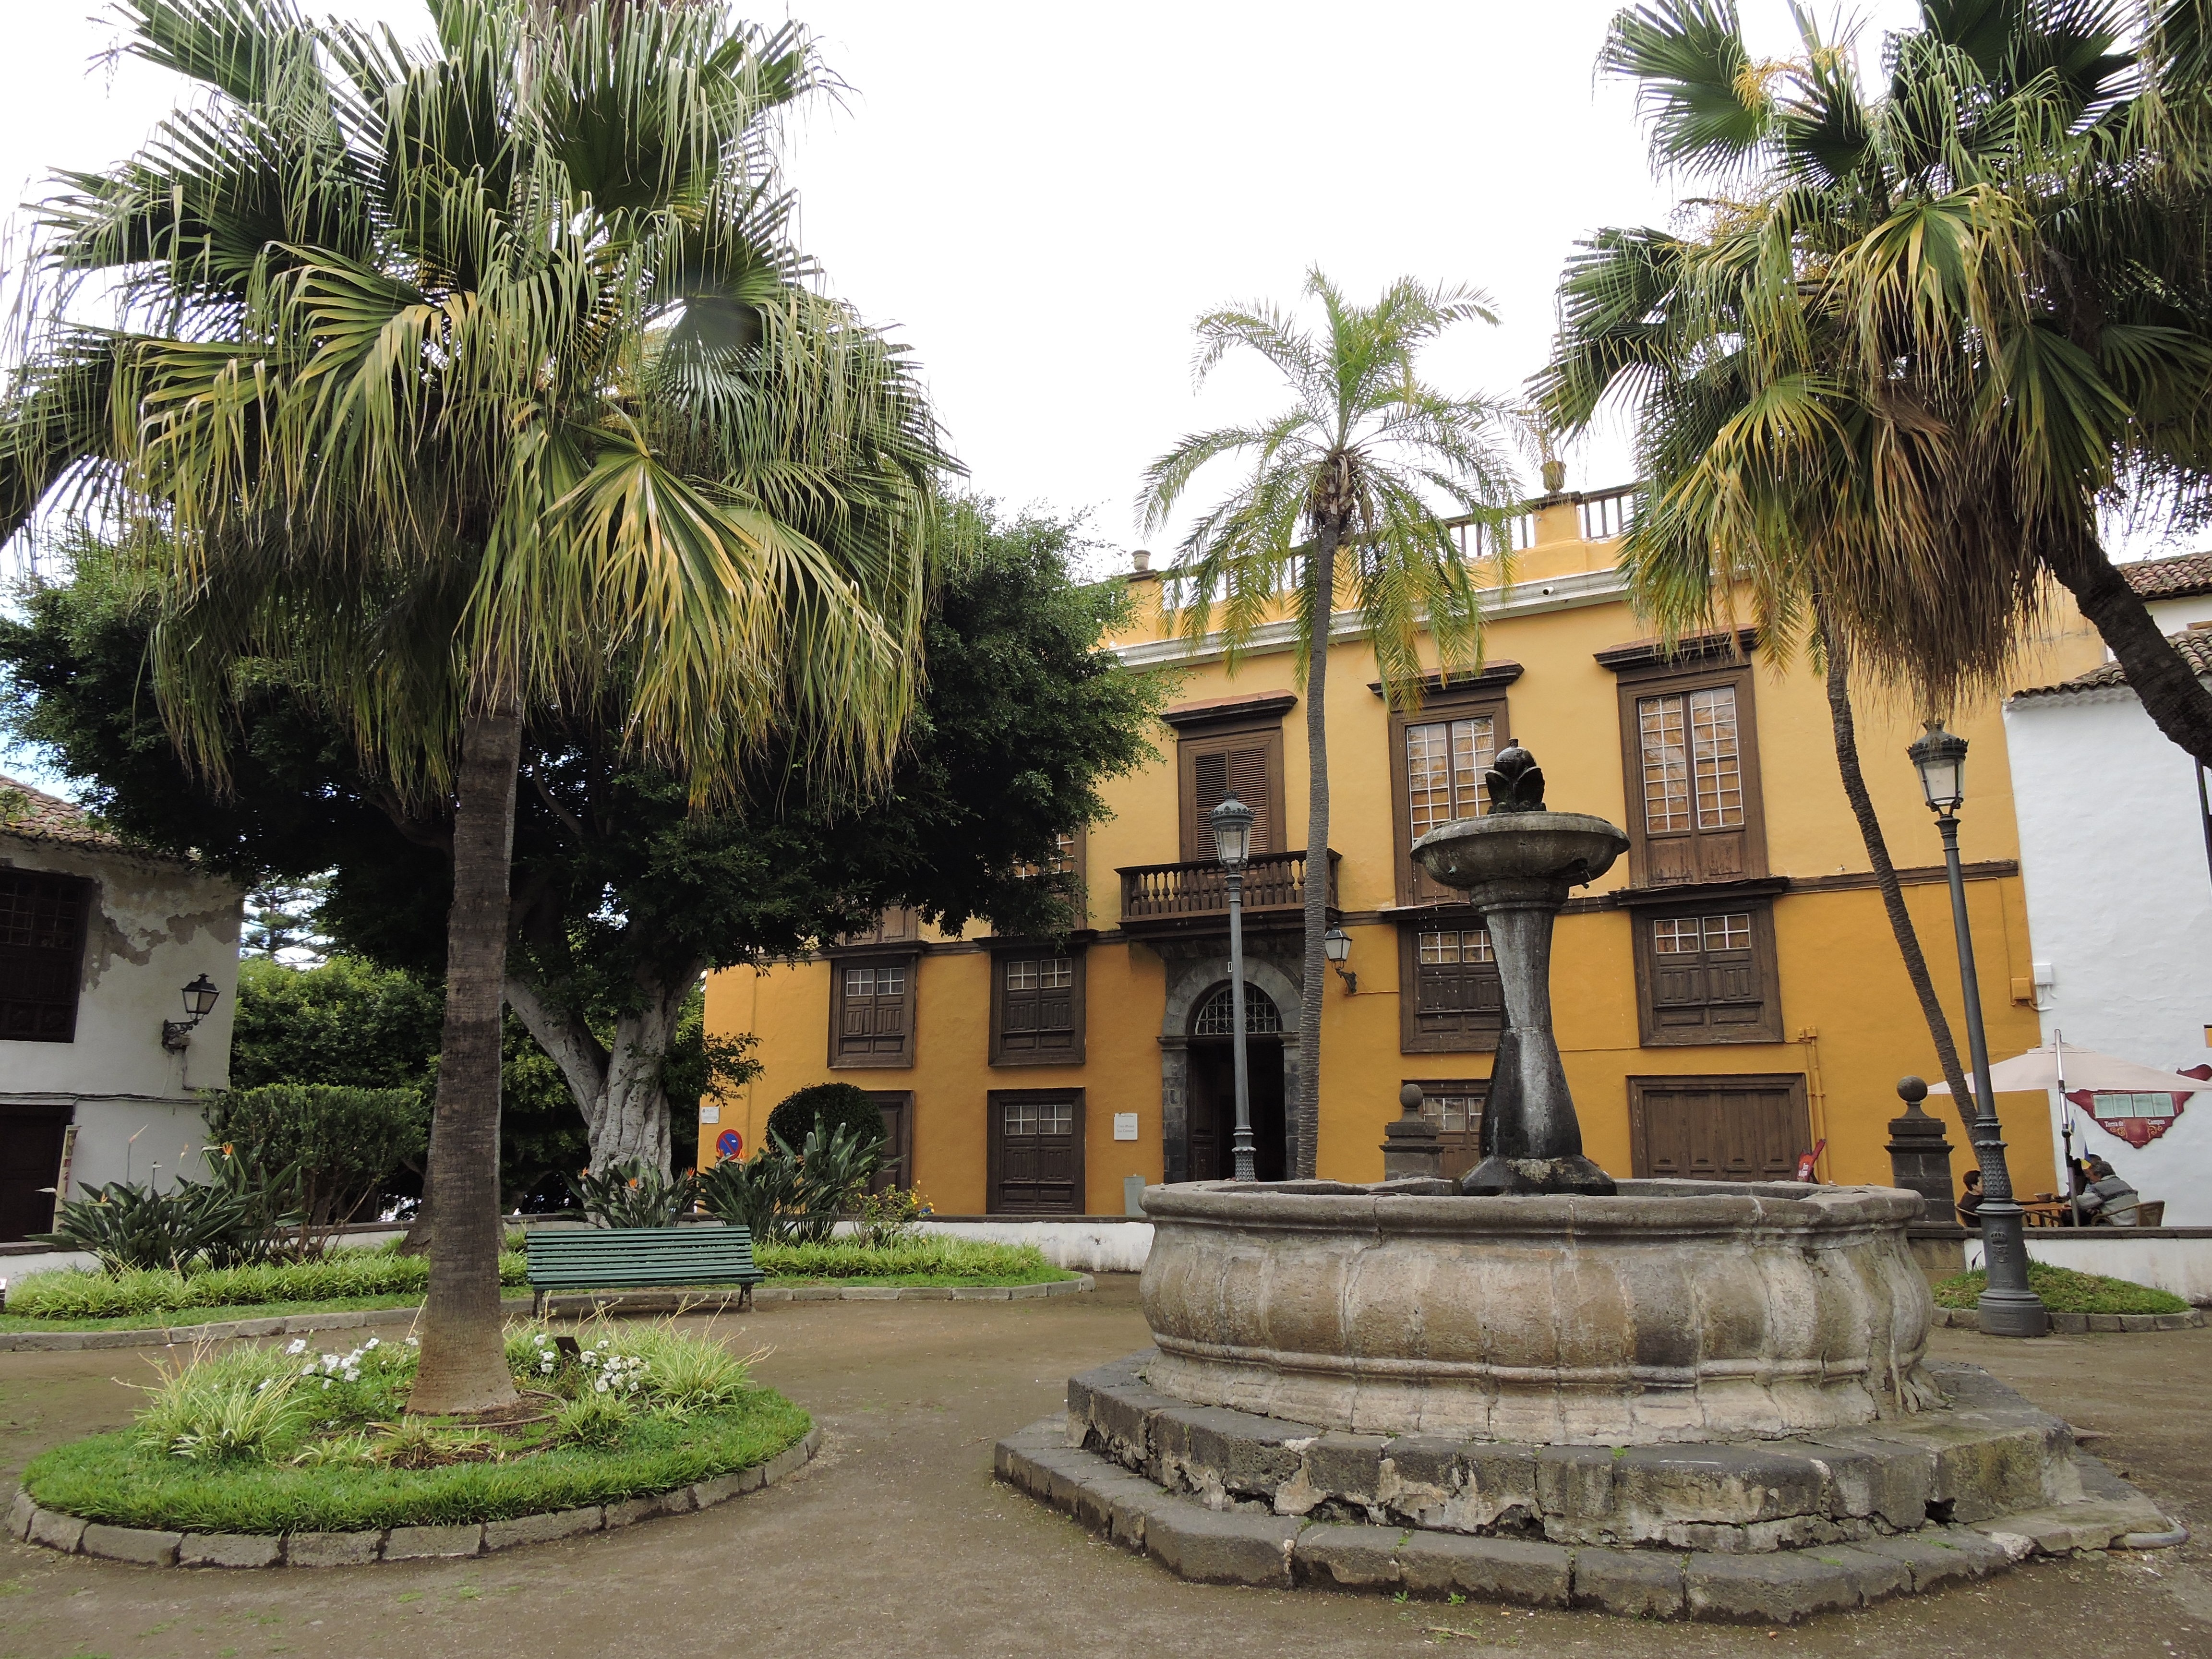
tree, villa, building, city, home, monument, plaza, square, property, courtyard, resort, tenerife, town square, estate, hacienda, condominium, the old town, arecales, palm family